Our Lady of Lourdes Cathedral, Florencia

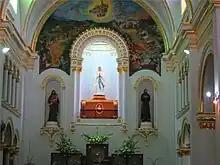
Internal view

Our Lady of Lourdes Cathedral, also called Florencia Cathedral, is a Catholic cathedral in the municipality of Florencia, in Colombia. It is the principal church of the Roman Catholic Diocese of Florencia.